Figline Valdarno

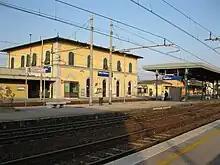
Railway station.

The town is served by the station with frequent trains to Florence and Arezzo. Near the station there is a bus terminal that connects Figline with the towns nearby.